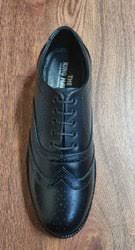
Label: Brogue